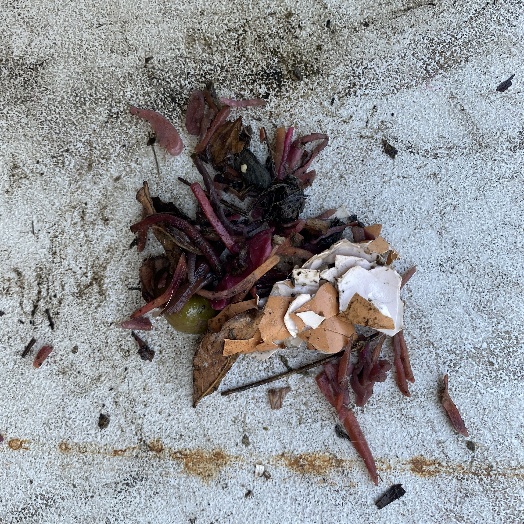
Label: generalcompost